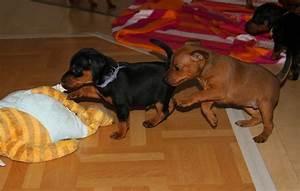
dog